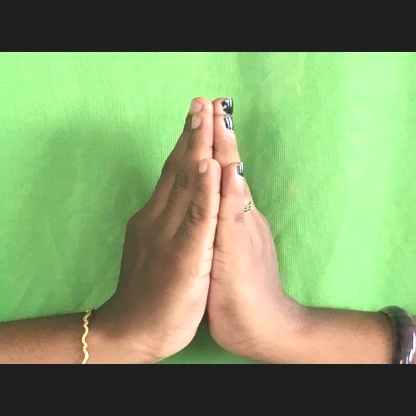
Mudra: Anjali